Michael J. Grant

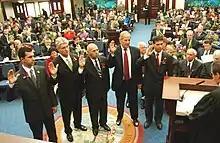
Grant being sworn in as a member of the Florida House of Representatives in 2004

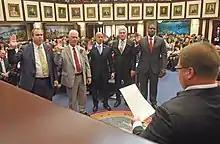
Grant being sworn in as a member of the Florida House of Representatives in 2016

In 2004, incumbent State Representative Jerry Paul, who had been nominated by President George W. Bush as the Chief Operating Officer and Deputy Administrator of the National Nuclear Security Administration, decided not to run for re-election to a third term in the legislature. Grant ran to succeed him in the 71st District, and Christopher King, an optometrist, opposed him in the Republican primary. The "Sarasota Herald-Tribune" endorsed Grant over King, praising him for being "effective on the Airport Authority" and for his "first grasp of the many issues he'd face in the Legislature," noting, "While either candidate would represent the district well, Grant's political and business experience, and broad ties to the community, give him the edge." The campaign was tightly fought, and in the end, Grant emerged narrowly victorious, defeating King by just 243 votes with 51% of the vote. In the general election, Grant faced Shaneen Wahl, the Democratic nominee, and Walter Augustinowicz, the Libertarian nominee. All three candidates agreed on the need to rebuild the region following the devastation of Hurricane Charley, which struck earlier that year, and Grant argued that the state's tax laws needed to be rewritten to prevent homeowners from having to pay higher taxes when they rebuild their homes. Grant was once again endorsed by the "Herald-Tribune", which, though it noted that either candidate "would do a fine job," Grant's "long dedication to the community and his political experience" earned him their endorsement. He defeated his opponents by a wide margin to win his first term in the legislature, receiving 56% of the vote to Wahl's 41% and Augustinowicz's 3%.